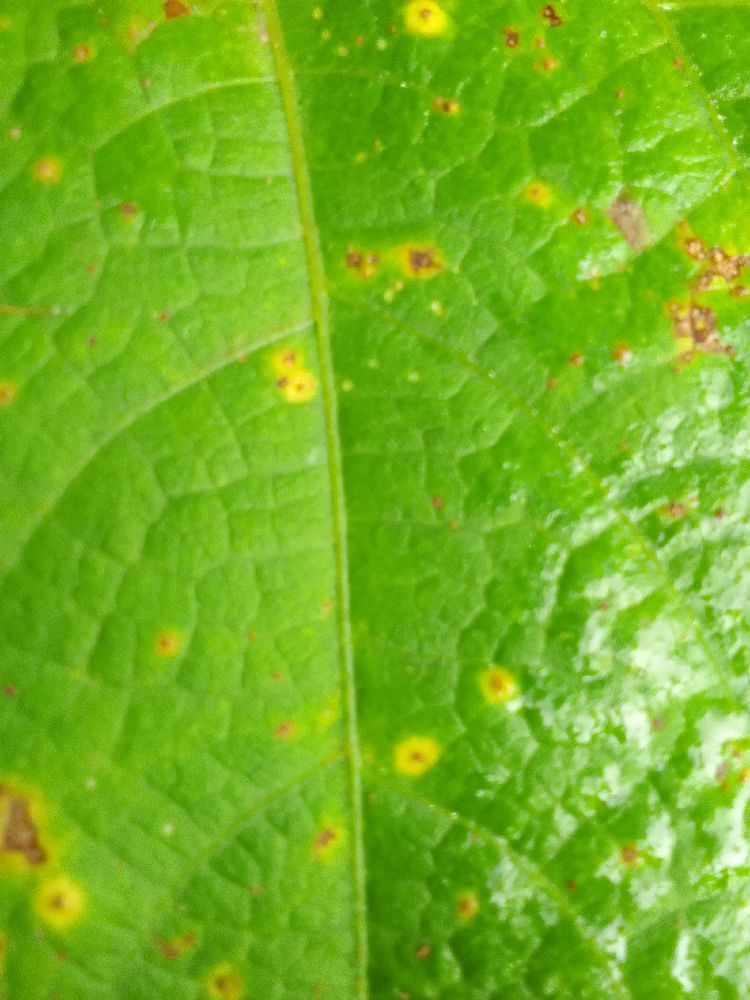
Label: rust